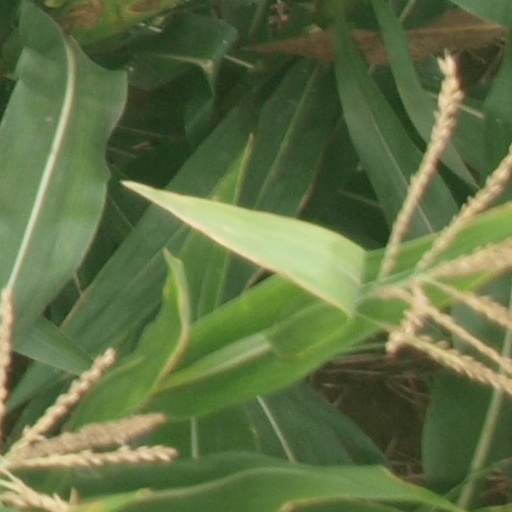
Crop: maize; corn